City Tunnel (Malmö)

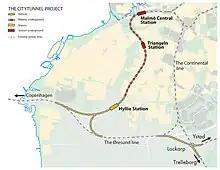
Location of the tunnel and the new stations

The City Tunnel is an rail link in Malmö, Sweden, running between Malmö Central Station (Malmö C) and the Öresund Bridge, of which under Malmö city centre is in a tunnel, to increase capacity on the Skåne County network by changing Malmö C from a terminus to a through station. Including necessary connections to other railways it is . It is a part of the Öresund Line to Copenhagen Central Station. The work was projected to cost 9.45 billion SEK. Construction began in March 2005, and the line was inaugurated by King Carl XVI Gustaf of Sweden on 4 December 2010. Revenue service commenced on 12 December 2010.